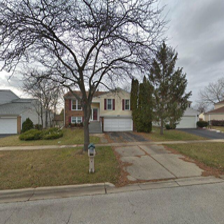
Label: streetView